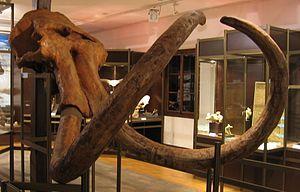
La liste des espèces d'animaux disparus d'Europe comptabilise les animaux éteints, réintroduits et disparus localement d'Europe du Pliocène à l'Holocène.